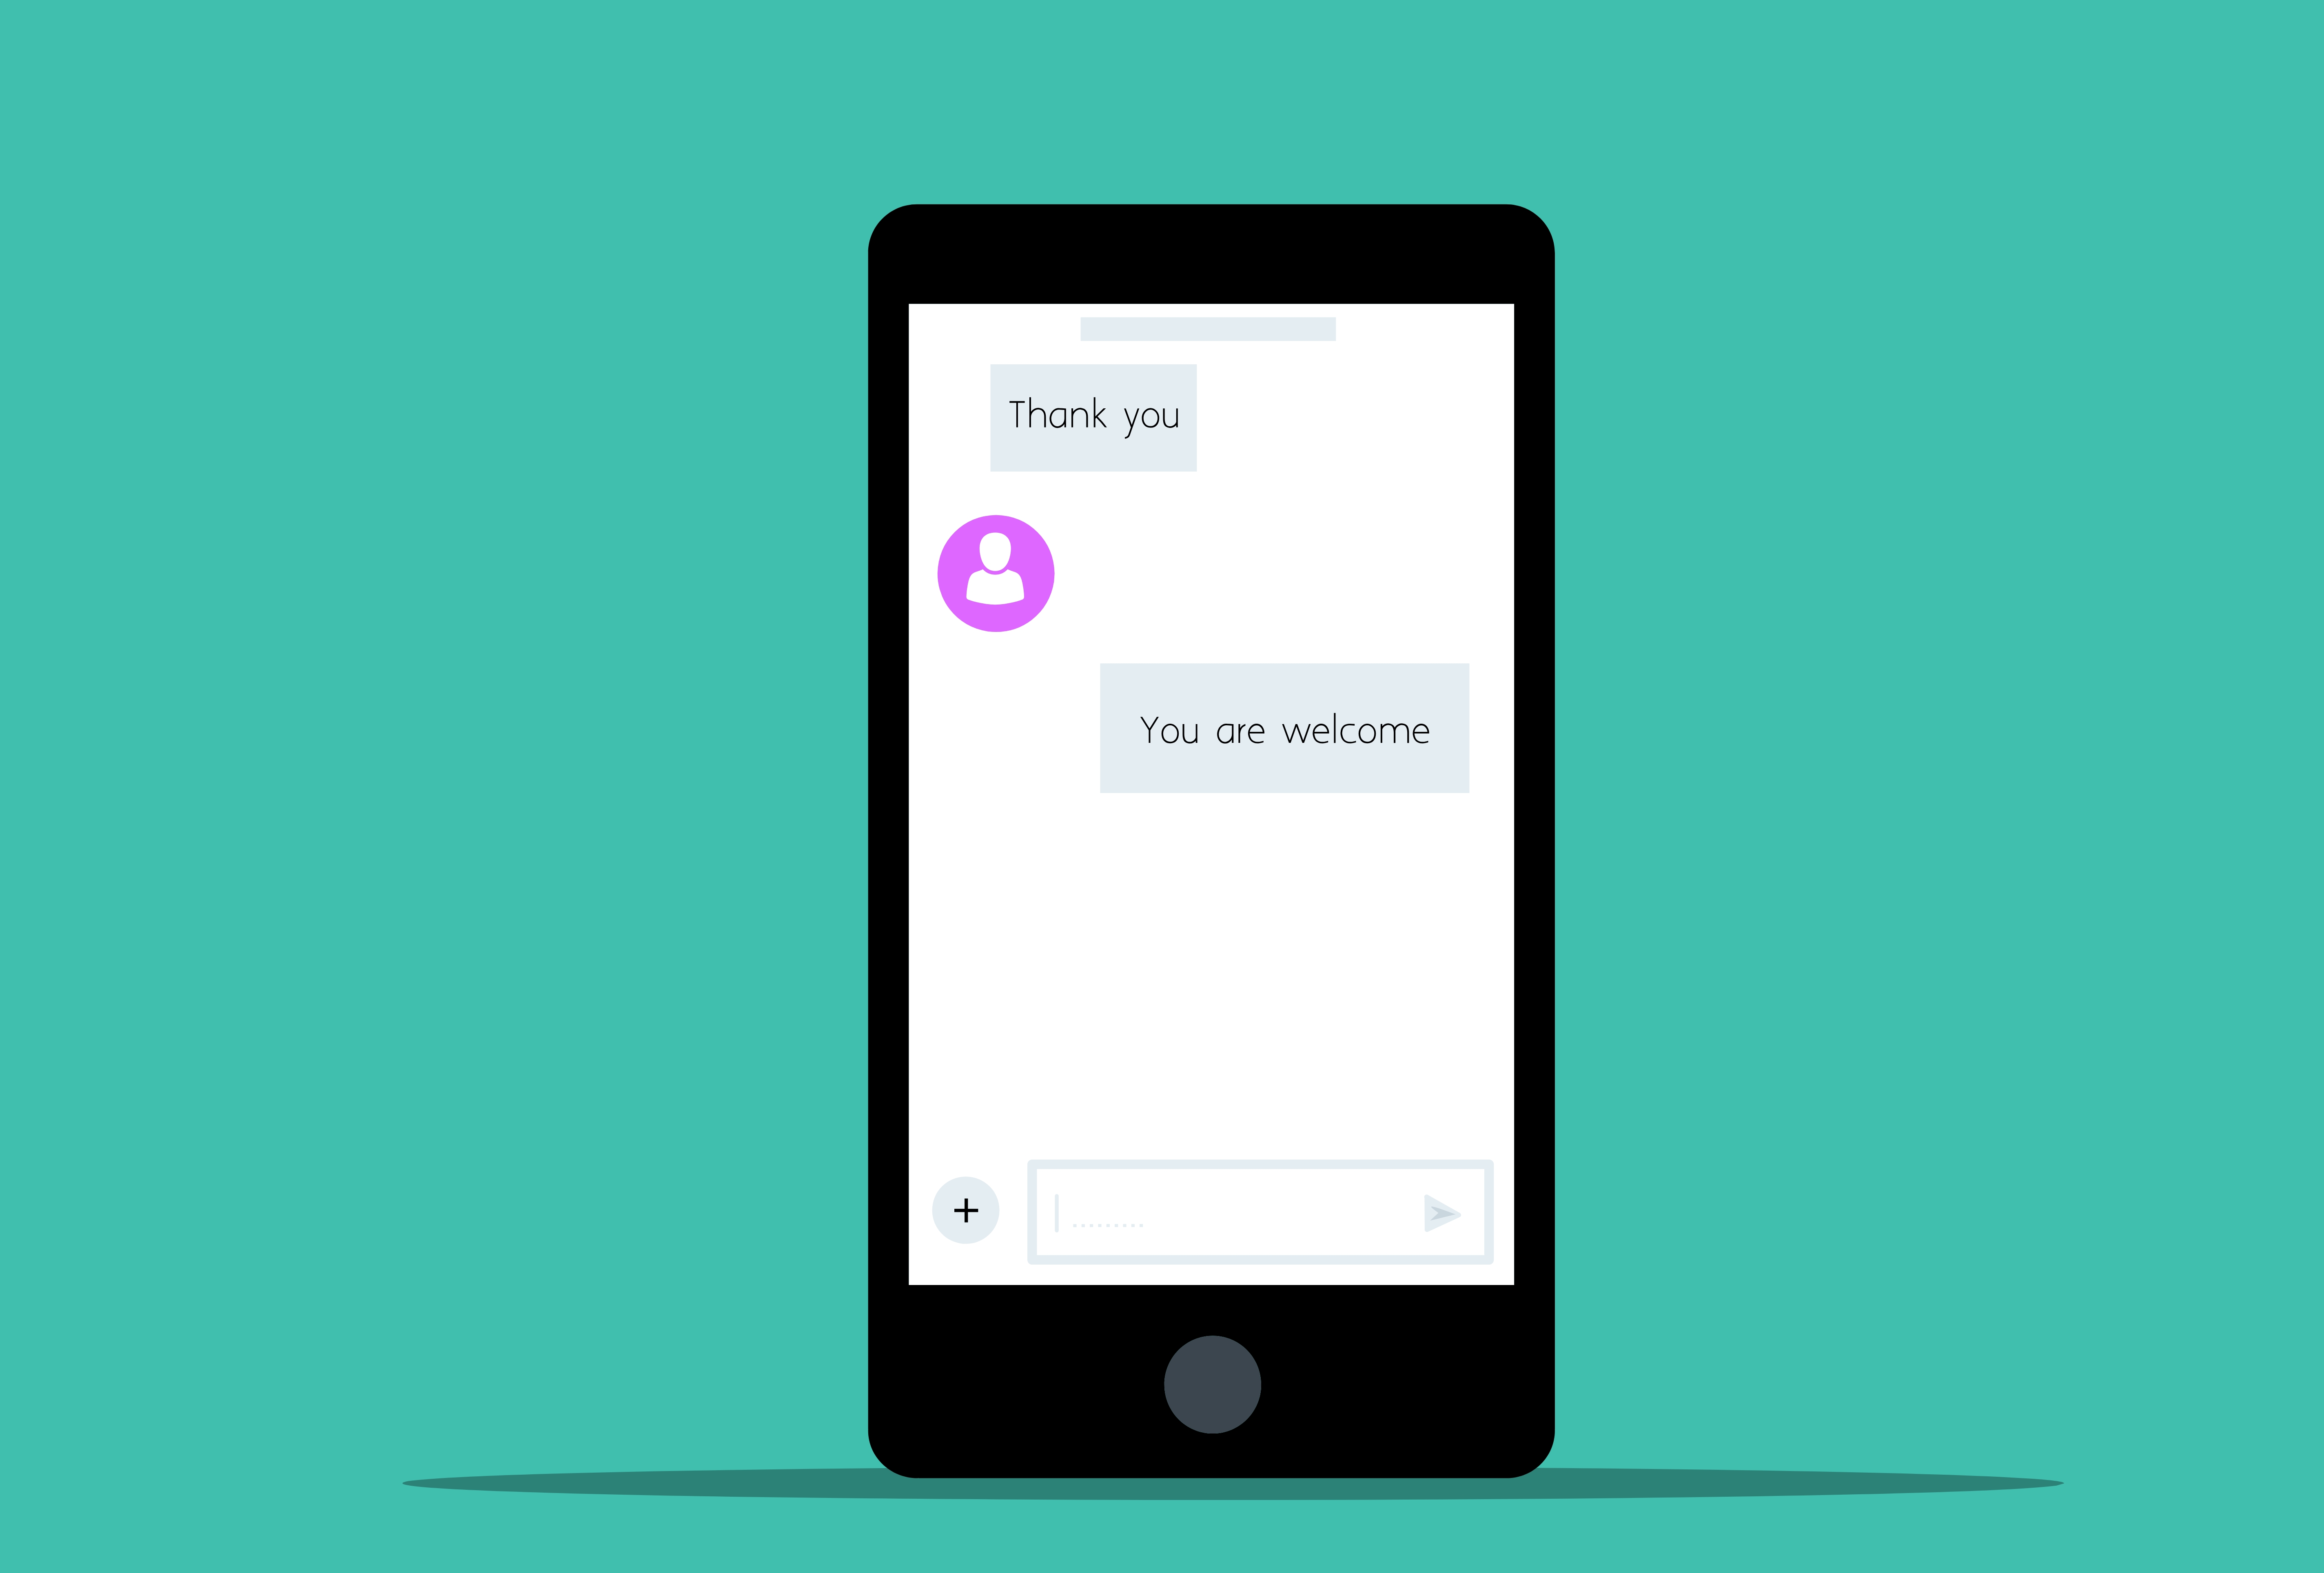
thank you, message, thanks, sms, bubble, chat, thx, talk, type, greeting, mobile, speech, text, speak, smartphone, speech bubble, gratitude, dialog, internet, online, network, social, mobile phone, communication device, portable communications device, telephony, iphone, gesture, gadget, font, portable media player, mobile device, mp3 player, technology, electronic device, multimedia, magenta, display device, electric blue, screenshot, cellular network, telephone, feature phone, logo, audio equipment, brand, circle, fashion accessory, advertising, graphics, mobile phone accessories, Everyday carry, rectangle, symbol, operating system, software, diagram, web page, multimedia software, computer icon